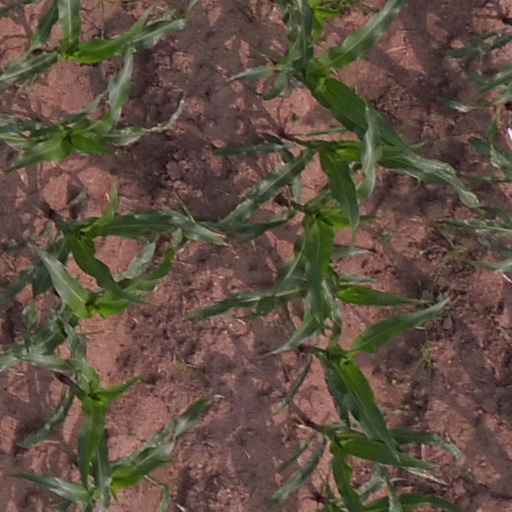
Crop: maize; corn